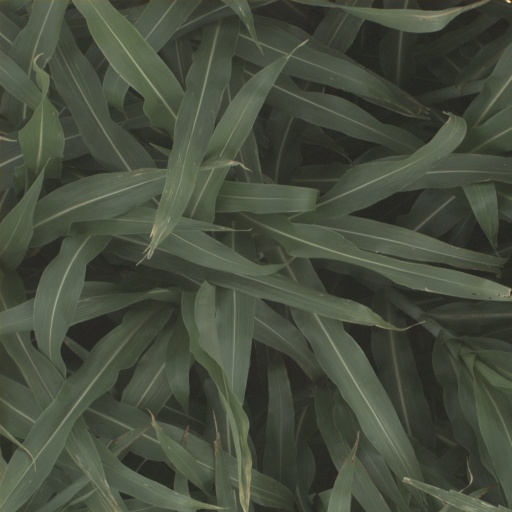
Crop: sorghum